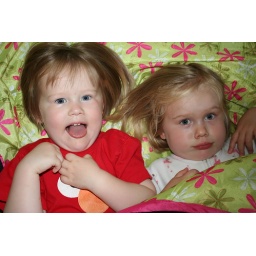
2 silly girls in a one sleeping bag